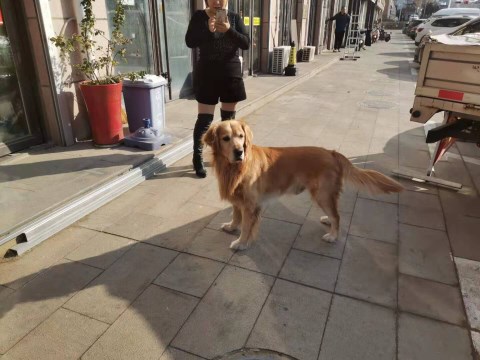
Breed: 5355-n000126-golden_retriever